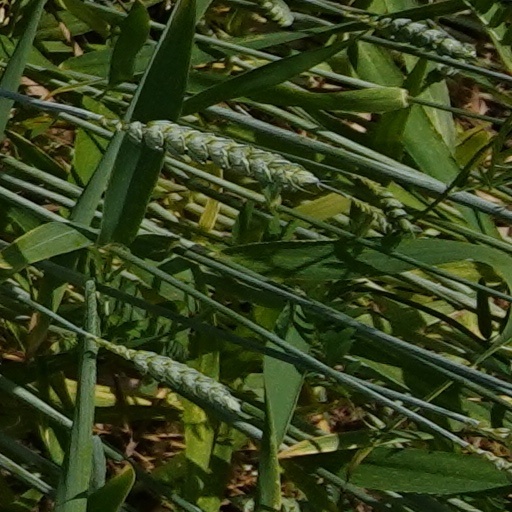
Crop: wheat